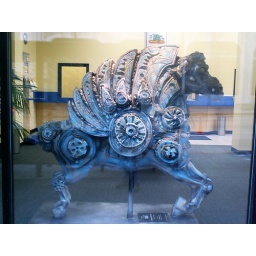
Cool looking horse standing in a window we passed during our self-guided architectural tour.